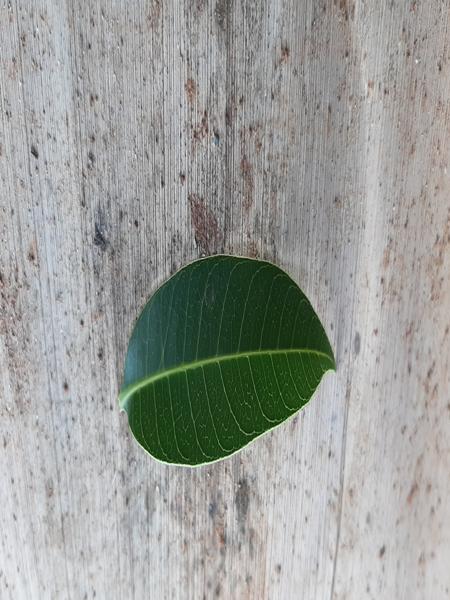
Plant: Mango